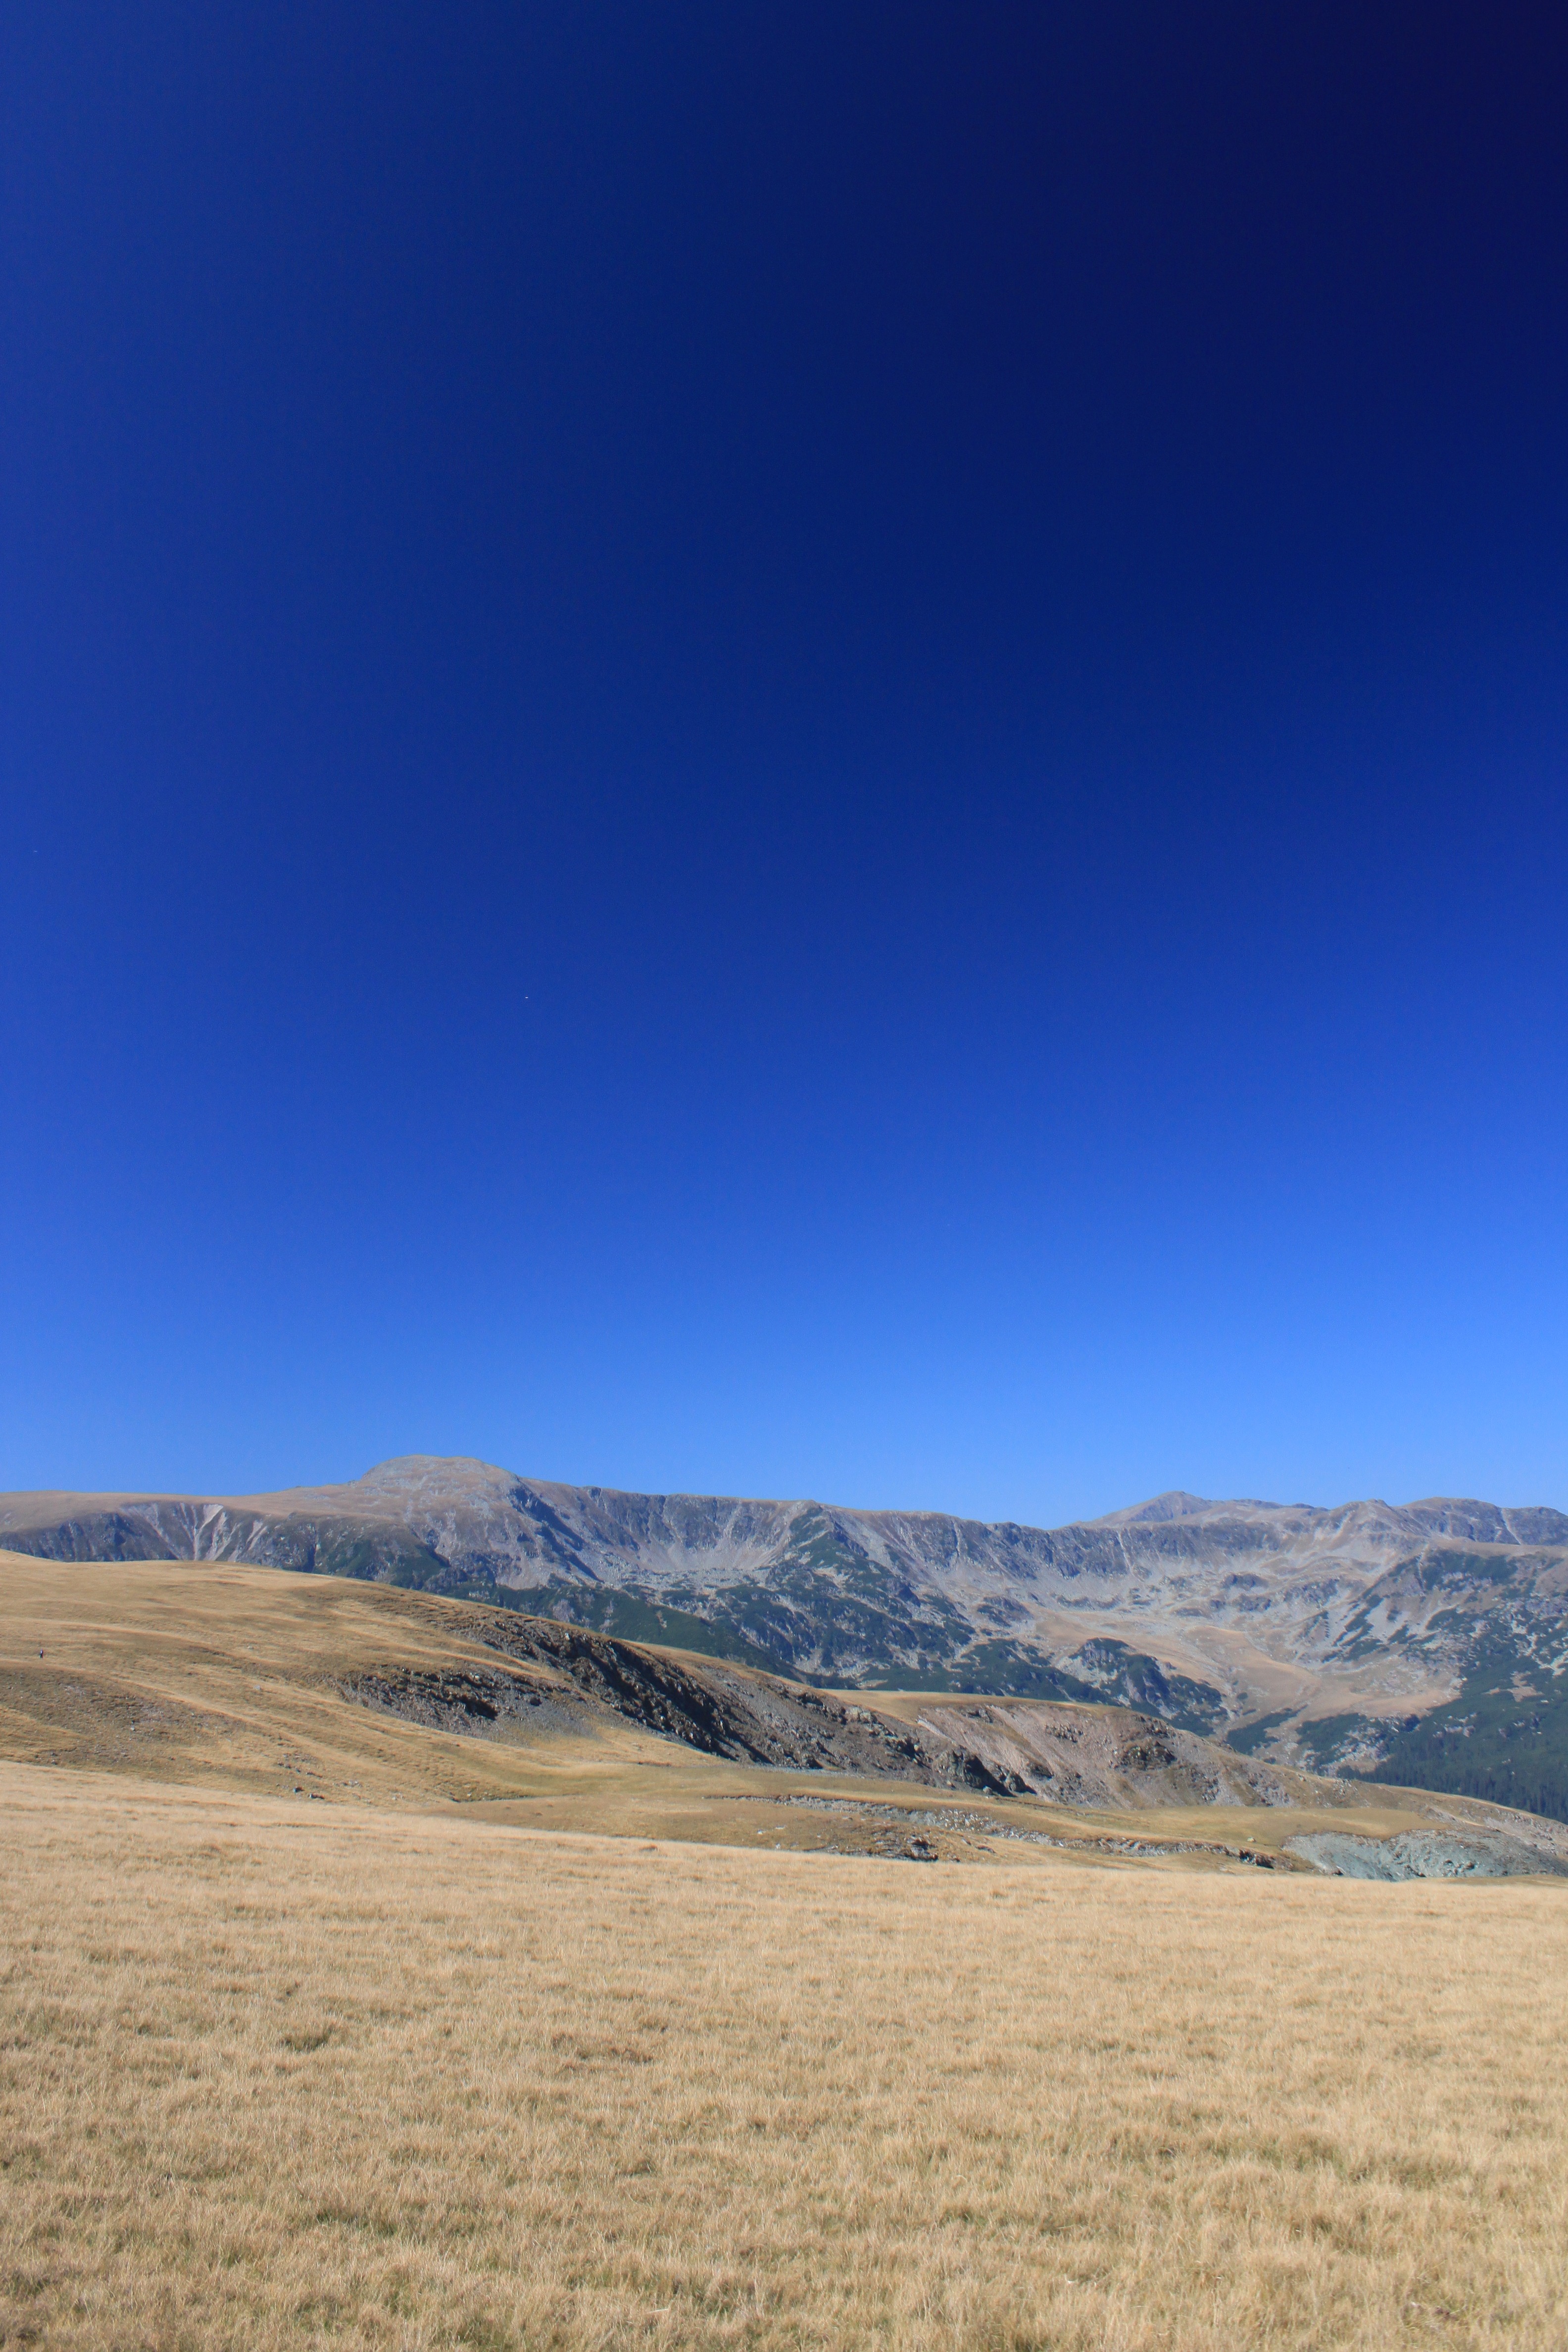
landscape, sea, horizon, wilderness, mountain, cloud, sky, prairie, hill, desert, dawn, mountain range, travel, dusk, ridge, plain, mountains, grassland, plateau, habitat, roads, ecosystem, romania, carpathian, steppe, landform, natural environment, geographical feature, mountainous landforms, parang, ranca